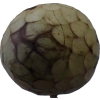
Label: cherimoya